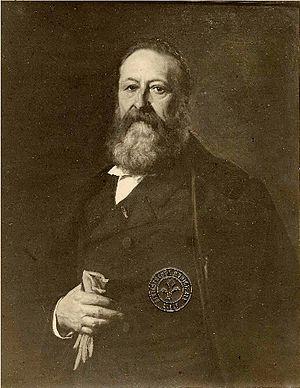
Portrait d'Édouard Reynart, peintre et conservateur du musée de Lille.
Le palais des Beaux-Arts de Lille est un musée municipal d'art et d'antiquités situé place de la République à Lille, dans la région Hauts-de-France. C'est l’un des plus grands musées de France et le plus grand musée des beaux-arts, en dehors de Paris, en nombre d'œuvres exposées.